Gampelen railway station

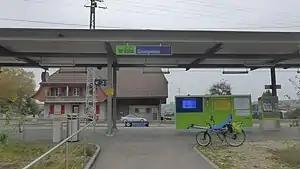
The station platform in 2018

Gampelen railway station is a railway station in the municipality of Gampelen, in the Swiss canton of Bern. It is an intermediate stop on the standard gauge Bern–Neuchâtel line of BLS AG.